William Halsey Jr.

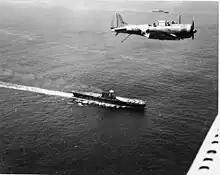
An SBD Dauntless flies anti-submarine patrol over "Enterprise" and "Saratoga"

Halsey and "Enterprise" slipped back into Pearl Harbor on the evening of 8 December. Surveying the wreckage of the Pacific Fleet, he remarked, "Before we're through with them, the Japanese language will be spoken only in Hell". Halsey was an aggressive commander. Above all else, he was an energetic and demanding leader. In the early months of the war, as the nation was rocked by the fall of one western bastion after another, Halsey looked to take the fight to the enemy. Serving as commander of Carrier Division 2, aboard his flagship "Enterprise", Halsey led a series of hit-and-run raids against the Japanese, striking the Gilbert and Marshall islands in February, Wake Island in March, and carrying out the Doolittle Raid in April 1942 against the Japanese capital Tokyo and other places on Japan's largest and most populous island Honshu, the first air raid to strike the Japanese Home Islands, providing an important boost to American morale. Halsey's slogan, "Hit hard, hit fast, hit often", soon became a byword for the Navy.